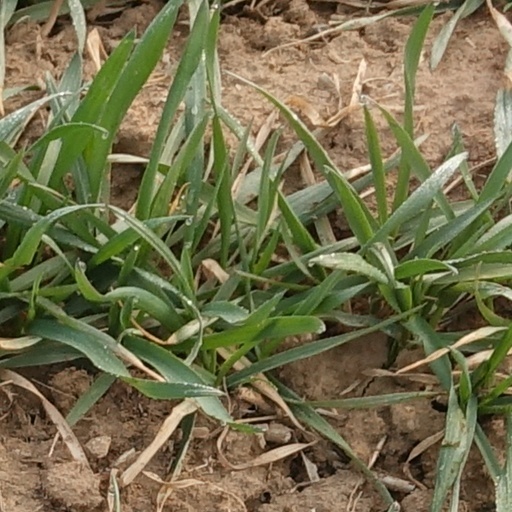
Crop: wheat